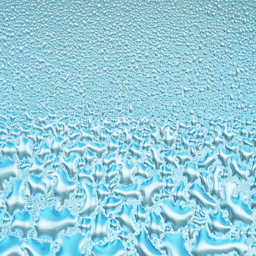
water drops on the glass from small to large , covered with water drops , condensation close - up .